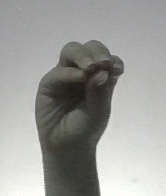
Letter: ha